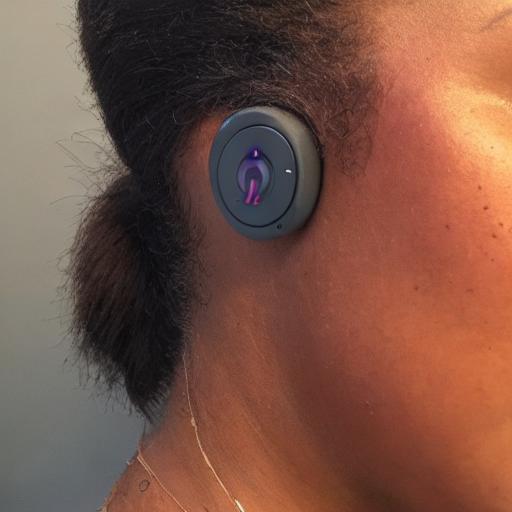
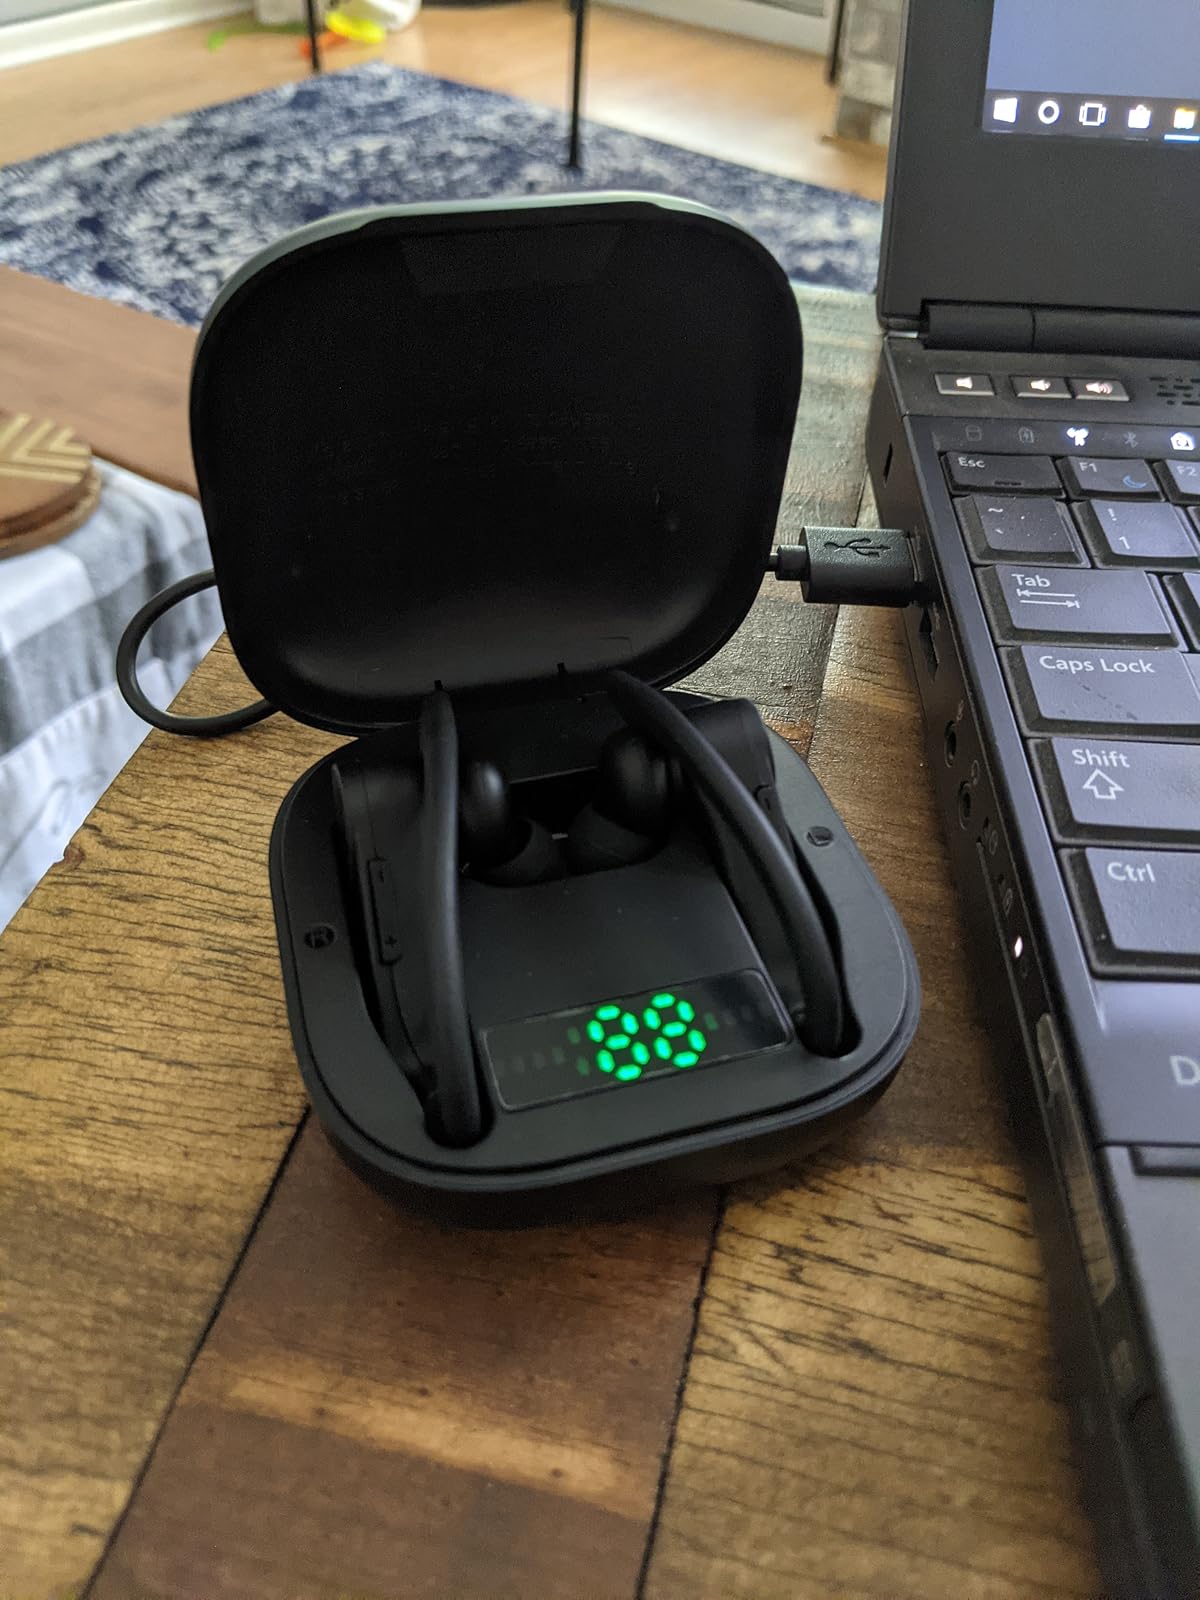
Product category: earbuds
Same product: no